Los Angeles FC

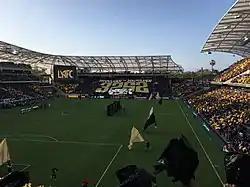
The 3252 Supporters unveiling their first tifo in the home inaugural game vs. the Seattle Sounders

With the 2025, the club acquired Jeremy Ebobisse, Yaw Yeboah,Mark Delgado, and Nkosi Tafari. The club signed Igor Jesus and Artem Smolyakov while acquiring Odin Thiago Holm from Celtic and Cengiz Ünder from Fenerbahçe on loan. It was in response to the departures of Jesús Murillo, Ilie Sánchez, Mateusz Bogusz, Cristian Olivera, Kei Kamara, Eduard Atuesta, and Lewis O'Brien.